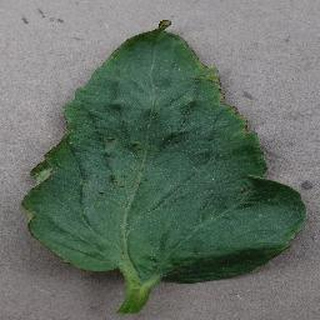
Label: tomato_bacterial_spot